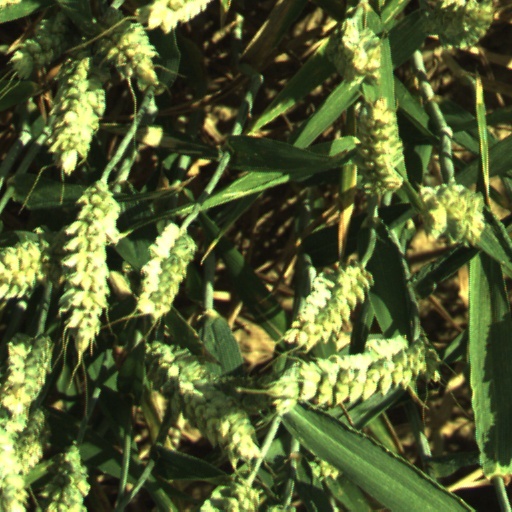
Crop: wheat